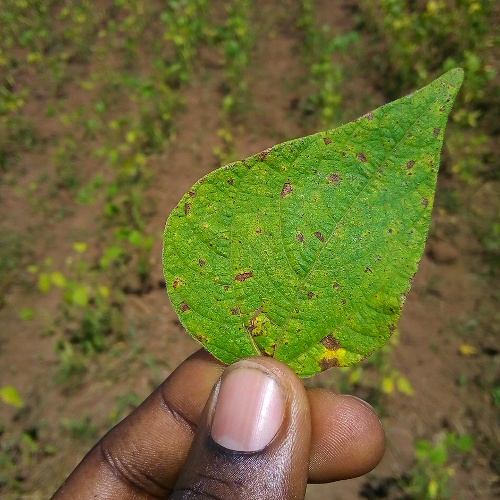
Leaf condition: angular_leaf_spot